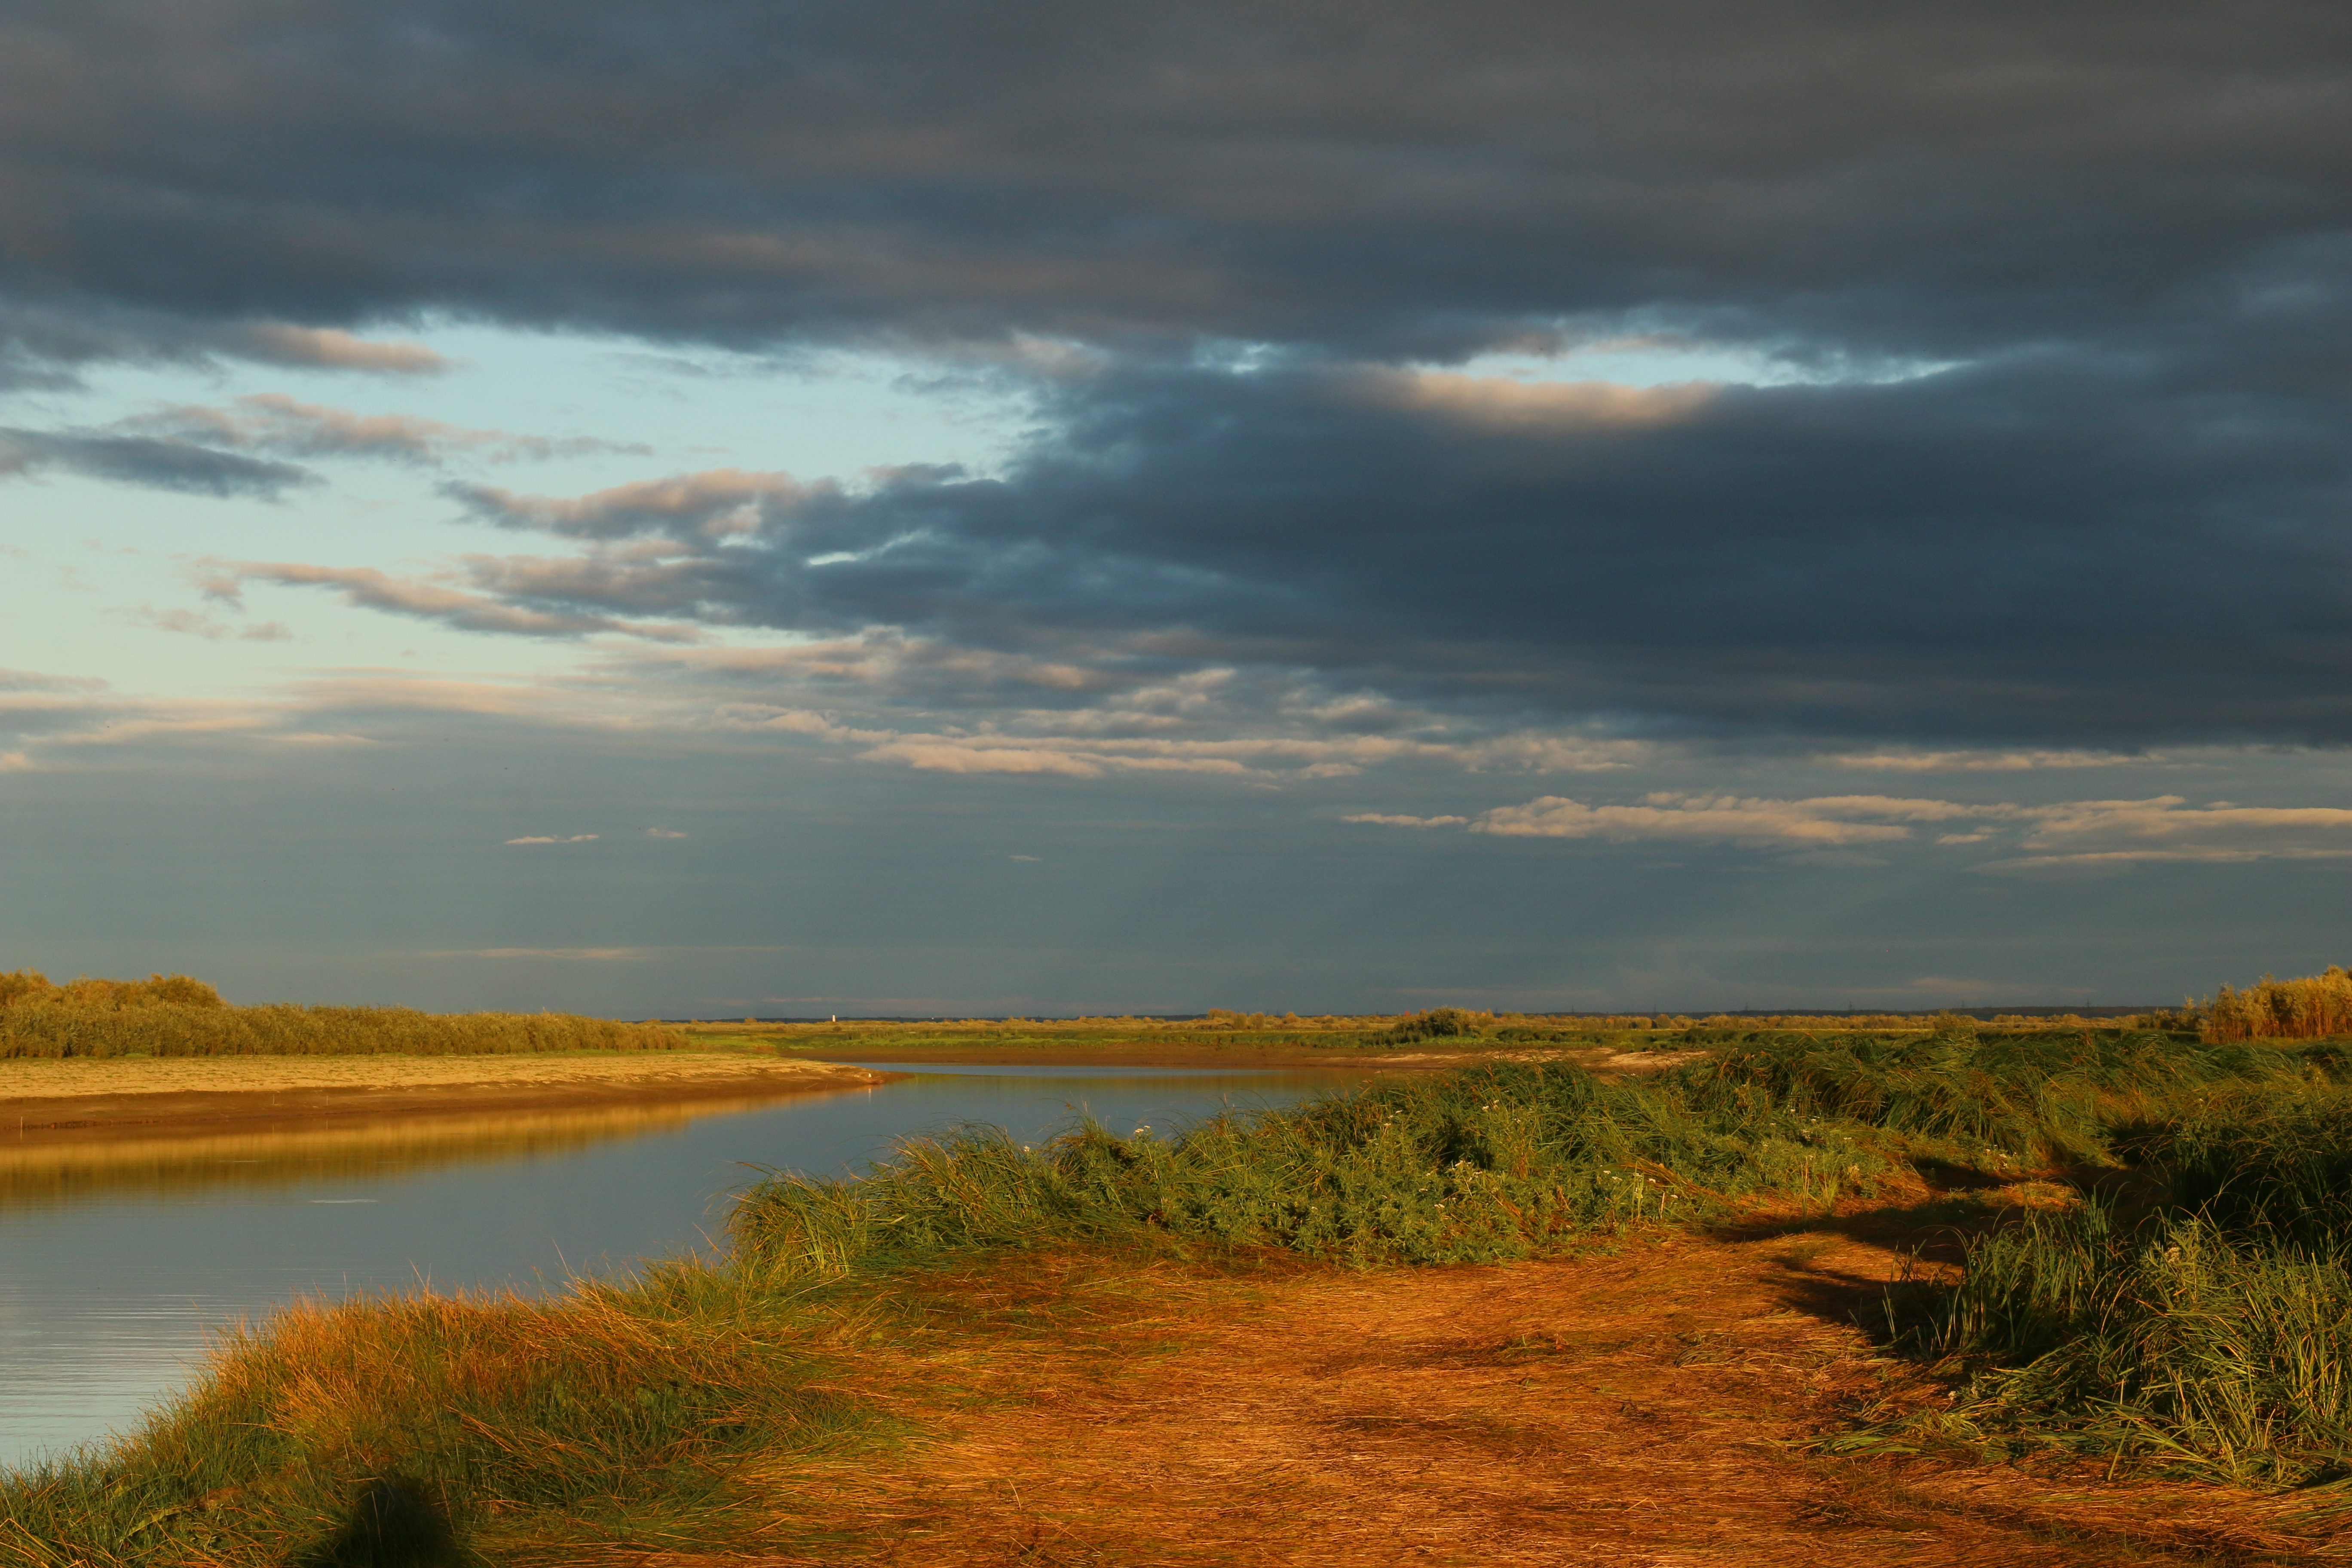
river, grass, sky, sunset, evening, morning, natural landscape, nature, cloud, natural environment, marsh, salt marsh, grassland, nature reserve, ecoregion, wilderness, plain, landscape, wetland, reflection, tree, tidal marsh, horizon, prairie, steppe, sea, wildlife, coast, lake, sunlight, bank, meteorological phenomenon, bog, national park, floodplain, inlet, reservoir, savanna, bay